George Coventry, 6th Earl of Coventry

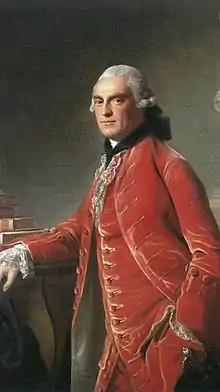
Portrait of the 6th Earl of Coventry by Alan Ramsay

George William Coventry, 6th Earl of Coventry (26 April 1722 – 3 September 1809), styled Viscount Deerhurst from 1744 to 1751, was a British peer and Tory politician.